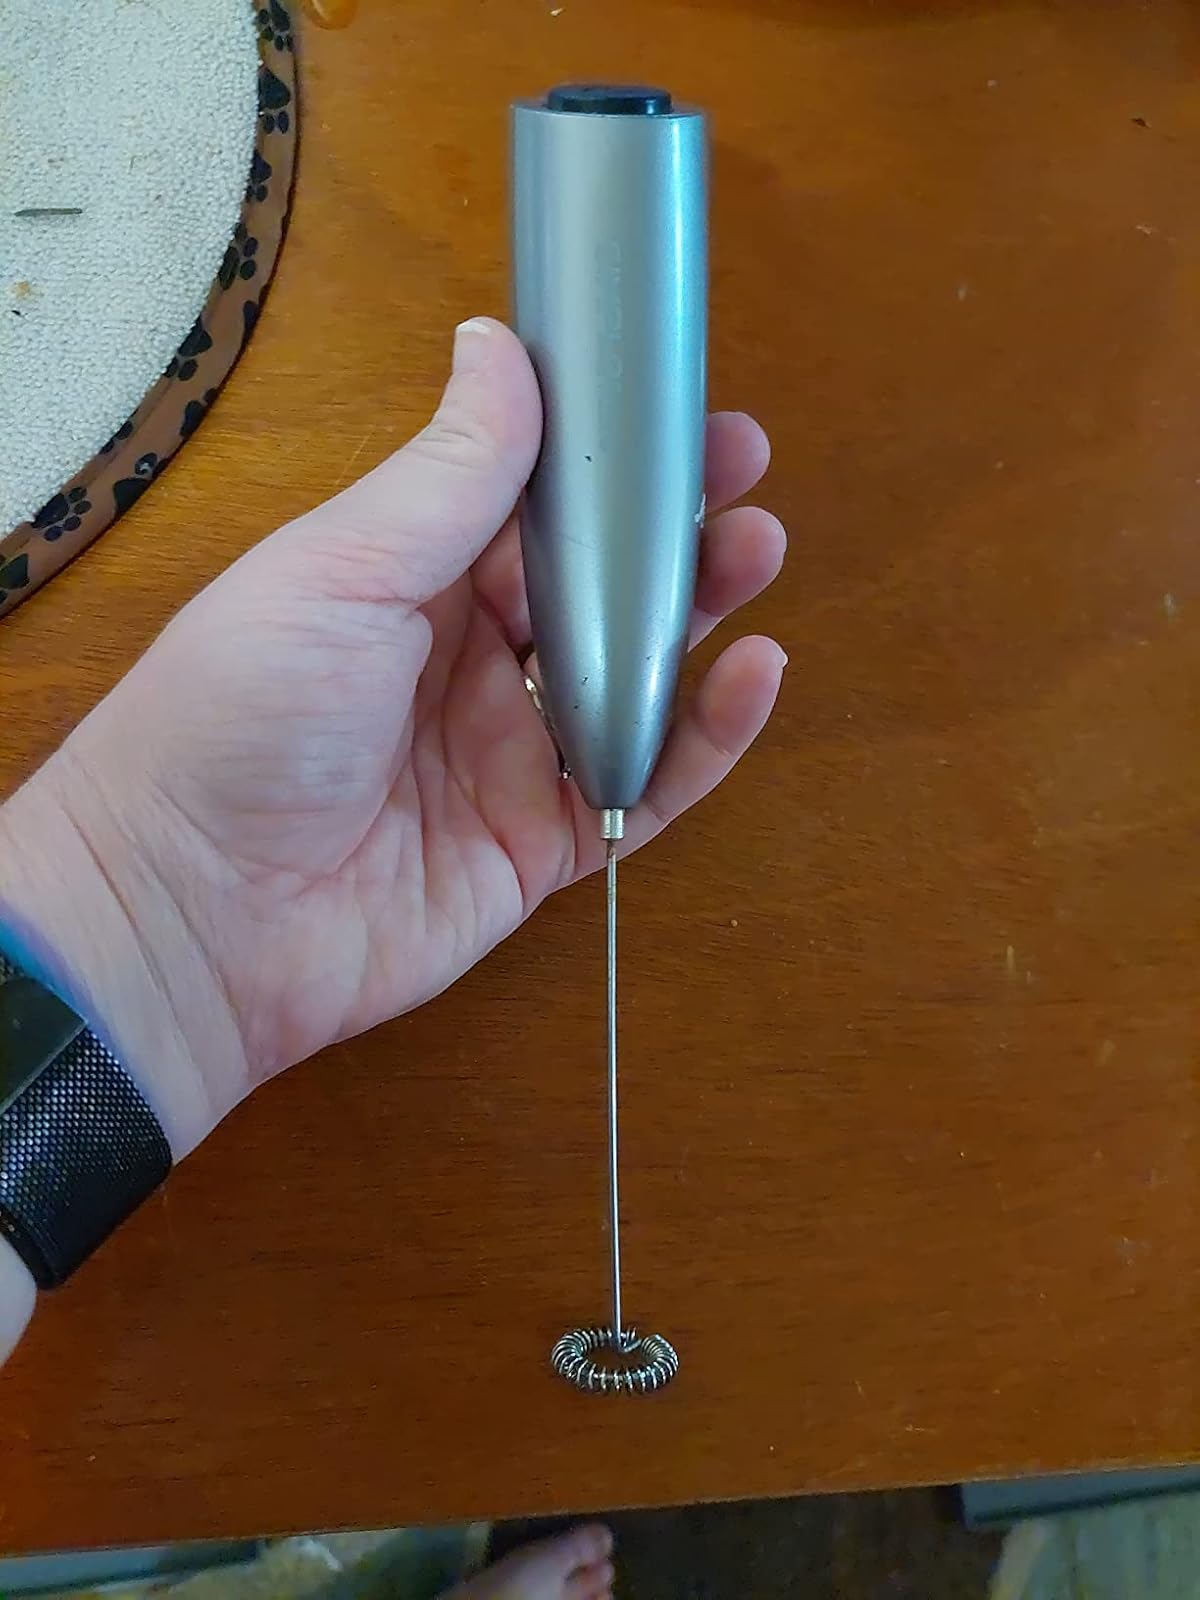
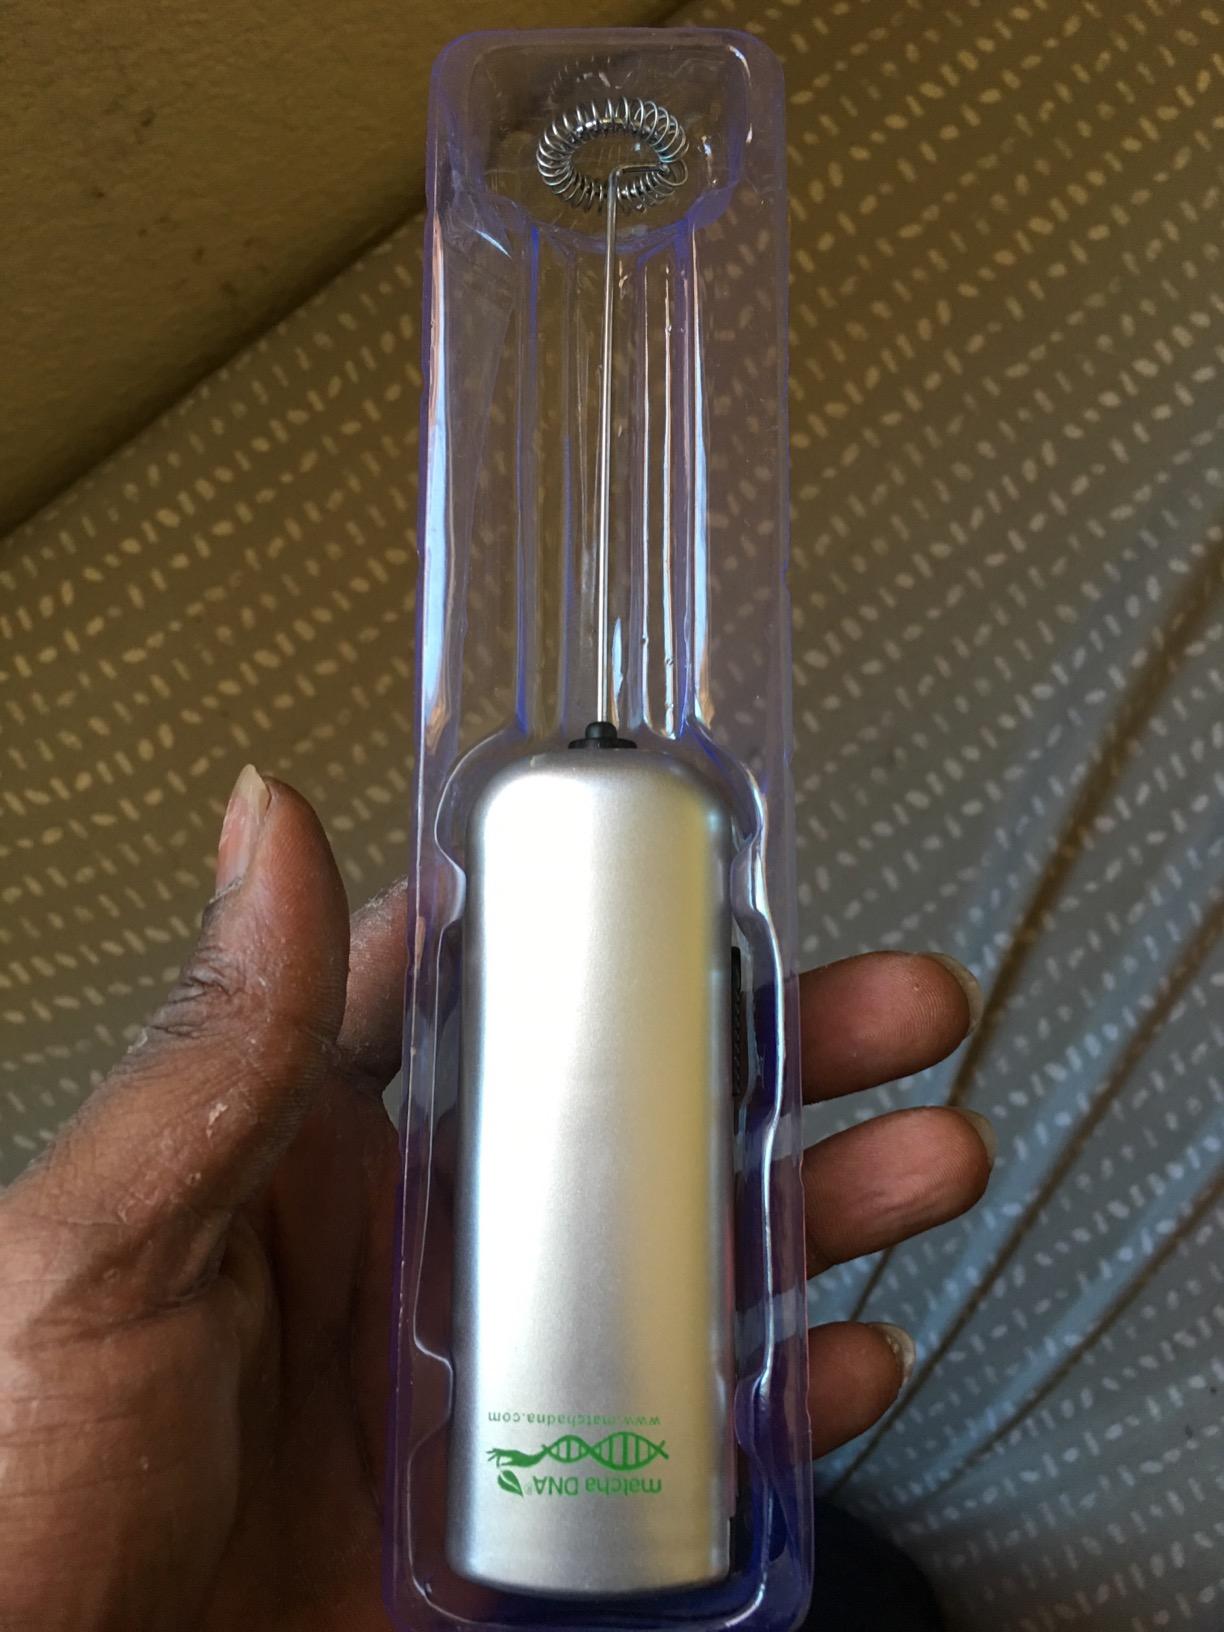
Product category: items_mixer
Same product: no